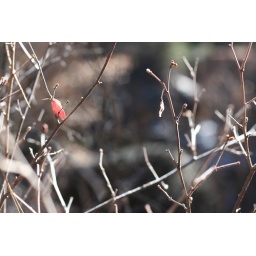
One Red Leaf along Trail 137 near Battle ship rock (Jemez Speings NM)